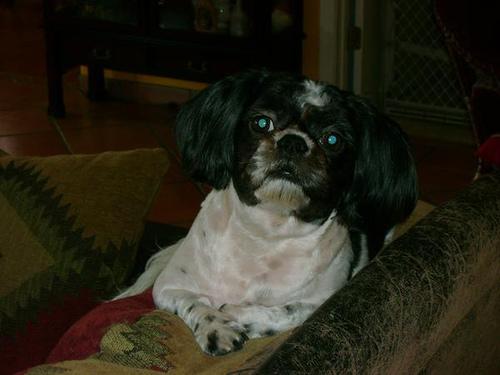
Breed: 361-n000123-Shih_Tzu